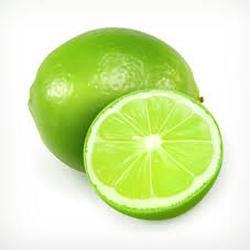
Label: Lemon